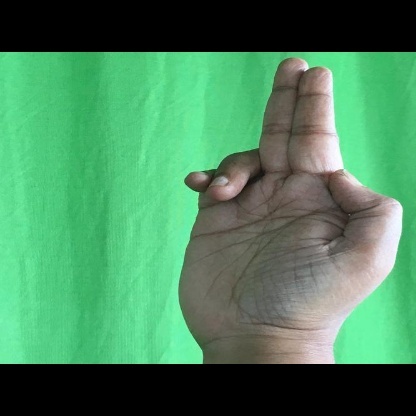
Mudra: Ardhapathaka